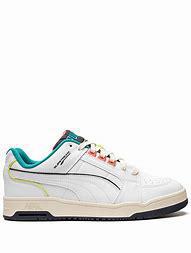
Brand: Puma
Model: Slipstream